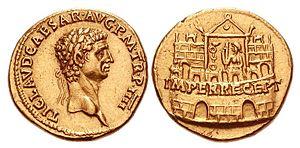
Claudius. AD 41-54. AV Aureus (19mm, 7.66 g, 1h). Rome mint. Struck AD 44/5.Laureate head rightIMPER RECEPT, Claudius seated left, holding scepter